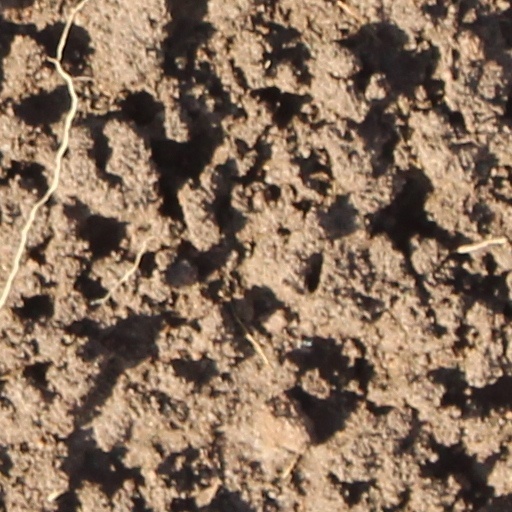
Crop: wheat